Eduardo Paredes

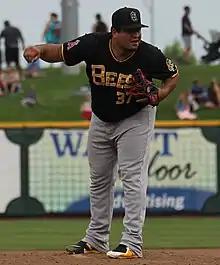
Paredes with the Salt Lake Bees in 2018

Eduardo José Paredes Durán (born March 6, 1995) is a Venezuelan professional baseball pitcher for the Senadores de Caracas of the Venezuelan Major League. He previously played in Major League Baseball (MLB) for the Los Angeles Angels.